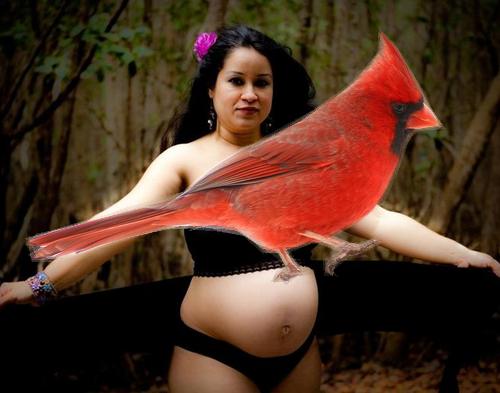
Bird species: Cardinal
Bird type: landbird
Background: land